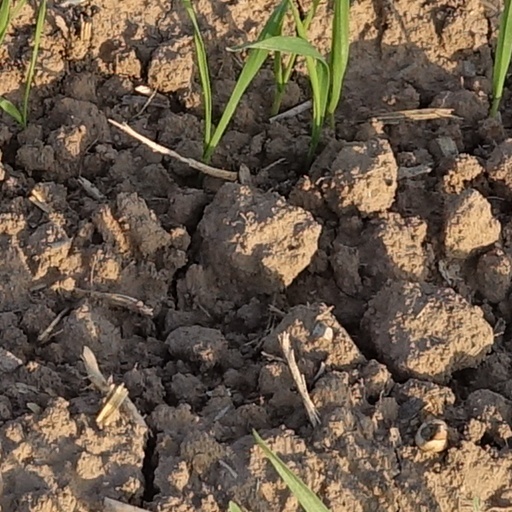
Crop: wheat